Pheasant-tailed jacana

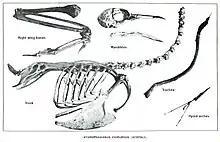
Skeleton of a female, showing the spur on the wing, pneumatization of the base of upper mandible, and trunk with sternum, trachea and hyoid

The genus "Hydrophasianus", meaning "water pheasant", was erected by Johann Georg Wagler in 1832 as the species was distinctive in having a slender bill, lacking any frontal lappet, having a shorter hind claw than "Metopidius", bearing on the outer two primaries lanceolate elongations, and having a pointed fourth primary. The distinct breeding and non-breeding plumage is unique within the jacanas.